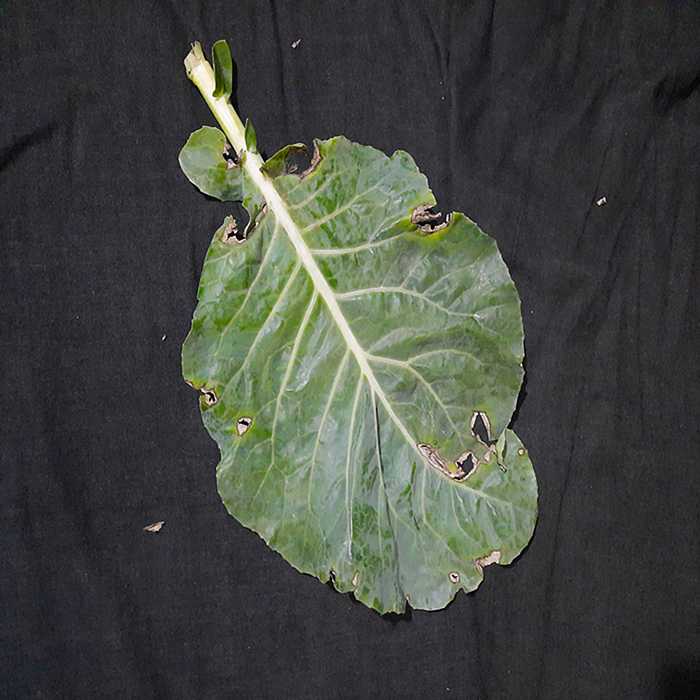
Plant: Cauliflower
Label: Downy mildew